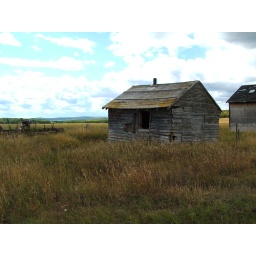
whats left of an old building out in the field in the north peace